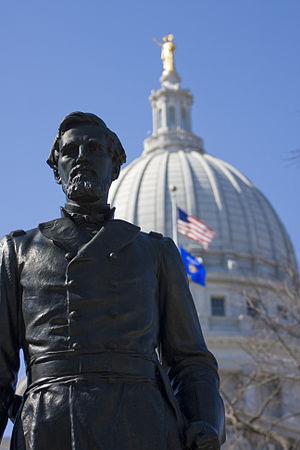
Hans Christian Heg, né le 21 décembre 1829 à Lier et mort le 20 septembre 1863 à Chickamauga, est un soldat et homme politique norvégio-américain.
Paul Fjelde, né le 12 août 1892 et mort le 3 mai 1984, est un sculpteur américain.